Visa requirements for Honduran citizens

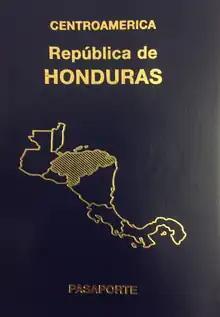
Front cover of a Honduran passport

Visa requirements for Honduran citizens are administrative entry restrictions by the authorities of other states placed on citizens of Honduras. As of April 2025, Honduran citizens have visa-free or visa on arrival access to 132 countries and territories, ranking the Honduran passport 38th in terms of travel freedom according to the Henley Passport Index.